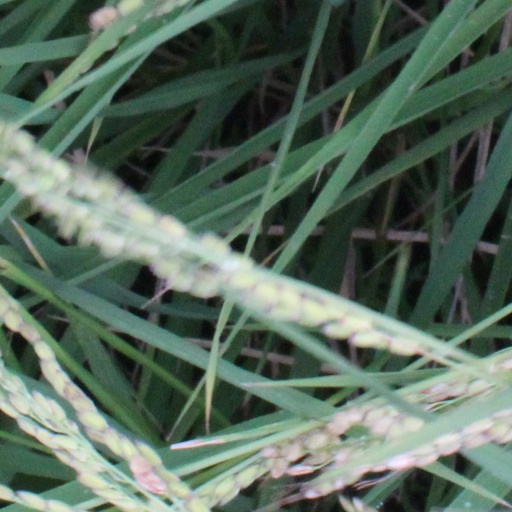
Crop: rice